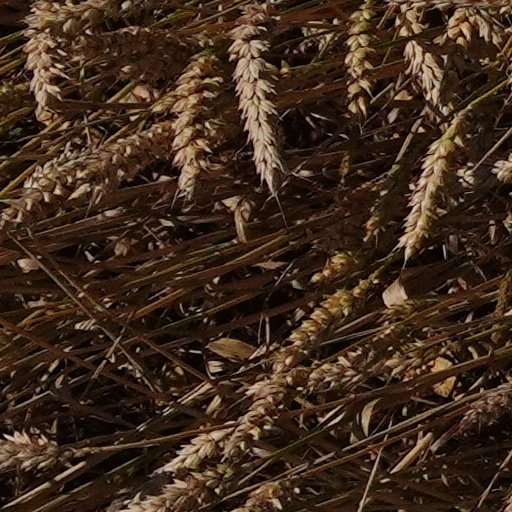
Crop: wheat